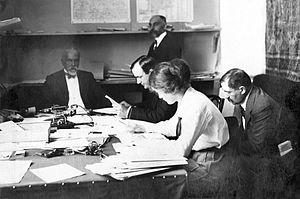
Genève, Musée Rath. Agence internationale des prisonniers de guerre. Service spécial des télégrammes. De gauche à droite: Gustave Ador, Frédéric Barbey, Paul des Gouttes (debout), Mlle Odette Micheli, Horace Micheli. Première guerre mondiale.
Les archives du Comité international de la Croix-Rouge ont été fondées en 1863 lors de la création du CICR. Elles sont conservées au siège de l'organisation internationale à Genève, en Suisse. Elles ont la double fonction de conserver aussi bien les archives courantes que les archives historiques. Les archives générales sont accessibles au public pour les années 1863 à 1975.